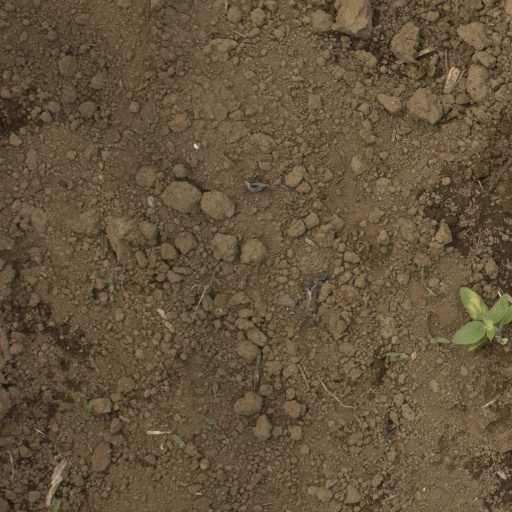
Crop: Jerusalem artichoke